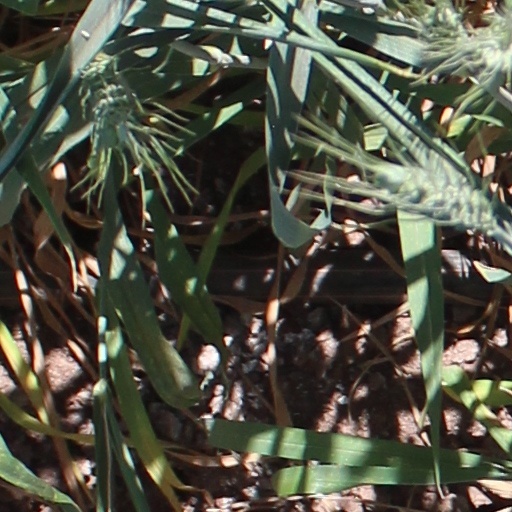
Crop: wheat